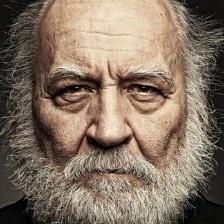
Label: faces